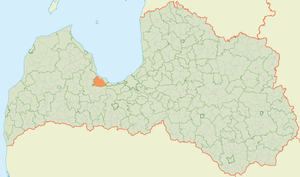
Smārdes pagasts
Smārdes pagasts' placering i Letland
Smārdes pagasts er en territorial enhed i Engures novads i Letland. Pagasten havde 2.830 indbyggere i 2010 og 2.728 indbyggere i 2016 og omfatter et areal på 214,70 kvadratkilometer. Hovedbyen i pagasten er Smārde.